Acadian World Congress

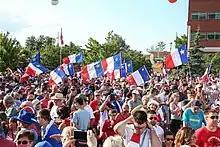
Acadian World Congress in 2019

The Acadian World Congress, or Le Congrès Mondial Acadien, is a festival of Acadian and Cajun culture and history, held every five years. It is also informally known as the "Acadian Reunion". Its creator was André Boudreau (1945–2005).